Panagiotis Kondylis

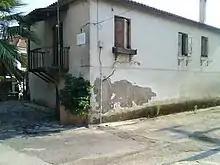
The house of Panagiotis Kondylis's parents in Drouvas, Ancient Olympia. Kondylis moved to Kifisia, Athens, at the age of six

Kondylis was awarded the Goethe Medal in 1991. As a recipient of the Humboldt Prize he also was in 1994/95 a fellow of the Wissenschaftskolleg in Berlin. Kondylis, though, was independent – a "Privatgelehrter" (private scholar) who never aspired to an academic career apart from one attempt in the early 1980s when he entered into discussions with the Philosophy Department of the University of Athens, applying for a placement. His application was confronted with the distrust of the conservative faculty of the philosophical department. Although Kondylis was supported by the then well-known professor Theofilos Veikos, he still had to contend with the opposition of multiple university-based philosophers and subsequently did not succeed in commencing a career as an academic. Thereafter, he never expressed any wish for an academic career (expressing the view that "academic philosophy is dead and buried"), although he was offered a number of honorary placements, including by the University of Ioannina, which he politely refused.